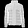
Label: Coat